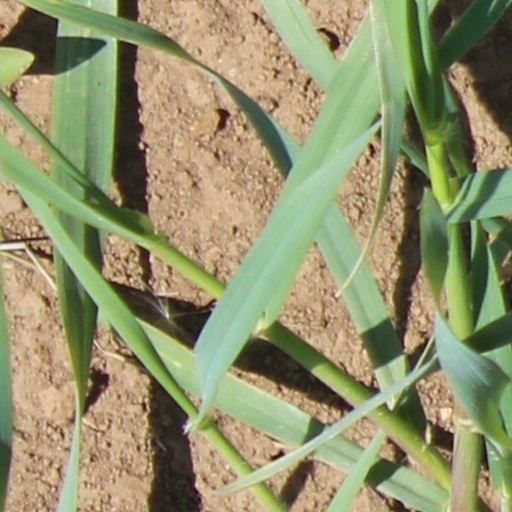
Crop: wheat